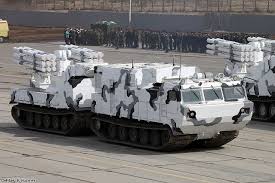
Label: Air Defense